Manju Meghwal

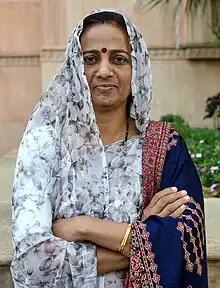
Manju Meghwal

Manju Meghwal is an Indian politician. She was elected to the Rajasthan Legislative Assembly from Jayal constituency of Nagaur. She is member of the Indian National Congress.